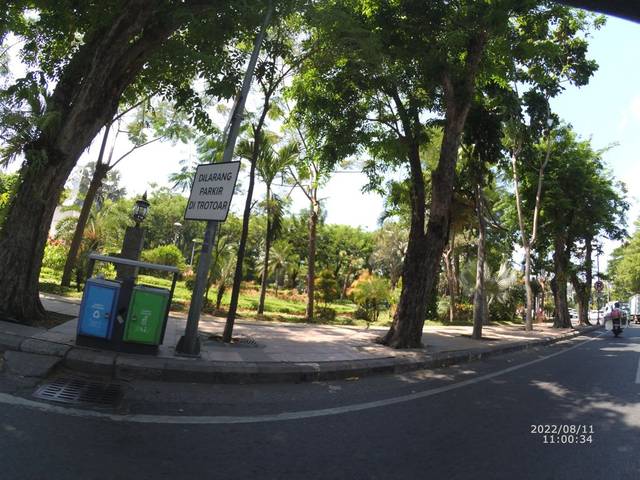
Region: Indonesia
Coordinates: -7.295, 112.739